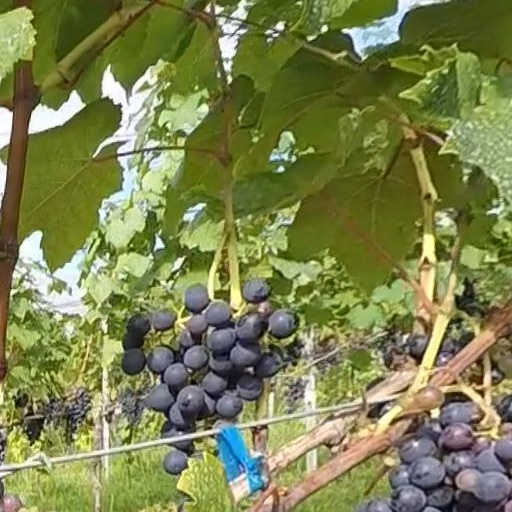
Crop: grape